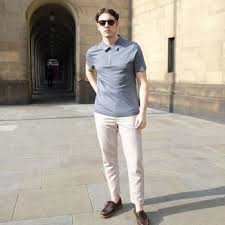
Label: Boat